Colombian Naval Infantry

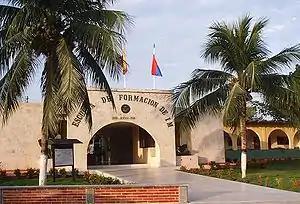
Base de Entrenamiento de Infantería de Marina, in Coveñas

Since then, the Marines have had several changes in line with the operational situation of the armed forces and the needs of public order in Colombia.